Visakha Valley School

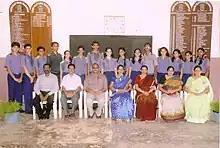
The student council of 2011

The students of classes 9th onward vote for students of 11th and 12th who take part in a three-week-long democratic election programme to become prefects (members of the [student council]). During the third week, all the participants deliver speeches to the voters. Then the voters choose their leader and vote in on the Friday of the third week.